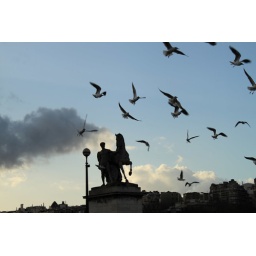
gulls flying over a Paris' bridge